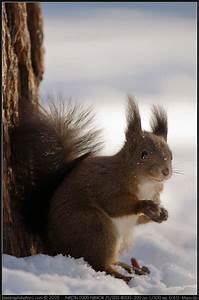
Label: scoiattolo